Monchora

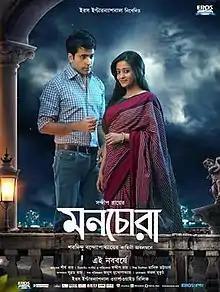
Theatrical release poster

Monchora is a 2016 Bengali thriller film directed by Sandip Ray, based on the story of same name by Sharadindu Bandyopadhyay starring Abir Chatterjee, Saswata Chatterjee, Raima Sen, Paran Bandopadhyay. For director Sandip Ray who mainly does Feluda films written by Satyajit Ray, this was a non-Feluda full-length fiction after a long time. Last were "Nishijapon (2005)" and "Hitlist (2009)" . The film released on 1 January 2016.